Niels Christian Frederiksen

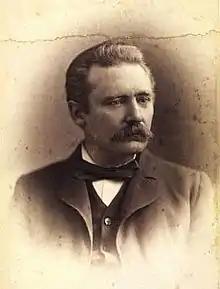

Niels Christian Frederiksen (Friderichsen) (23 March 1840 - 4 November 1905) was a Danish national economist, businessman and politician. He was a professor at the University of Copenhagen from 1867 and was a member of Folketinget from 1865. He emigrated to America after the collapse of his business conglomerate but returned to Denmark after a second bankruptcy. He was the brother of Erhard Frederiksen and Kirstine Frederiksen.